Antonio Bertoloni

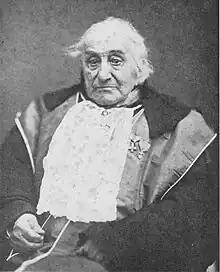

He studied medicine and botany at the University of Pavia, afterwards (1796) continuing his medical education in Genoa. For a period of time he practiced medicine in his home town of Sarzana. In 1811 he returned to Genoa, where he served as a professor of physics at the Imperial Lyceum. In 1815 he was appointed professor of botany at the University of Bologna.